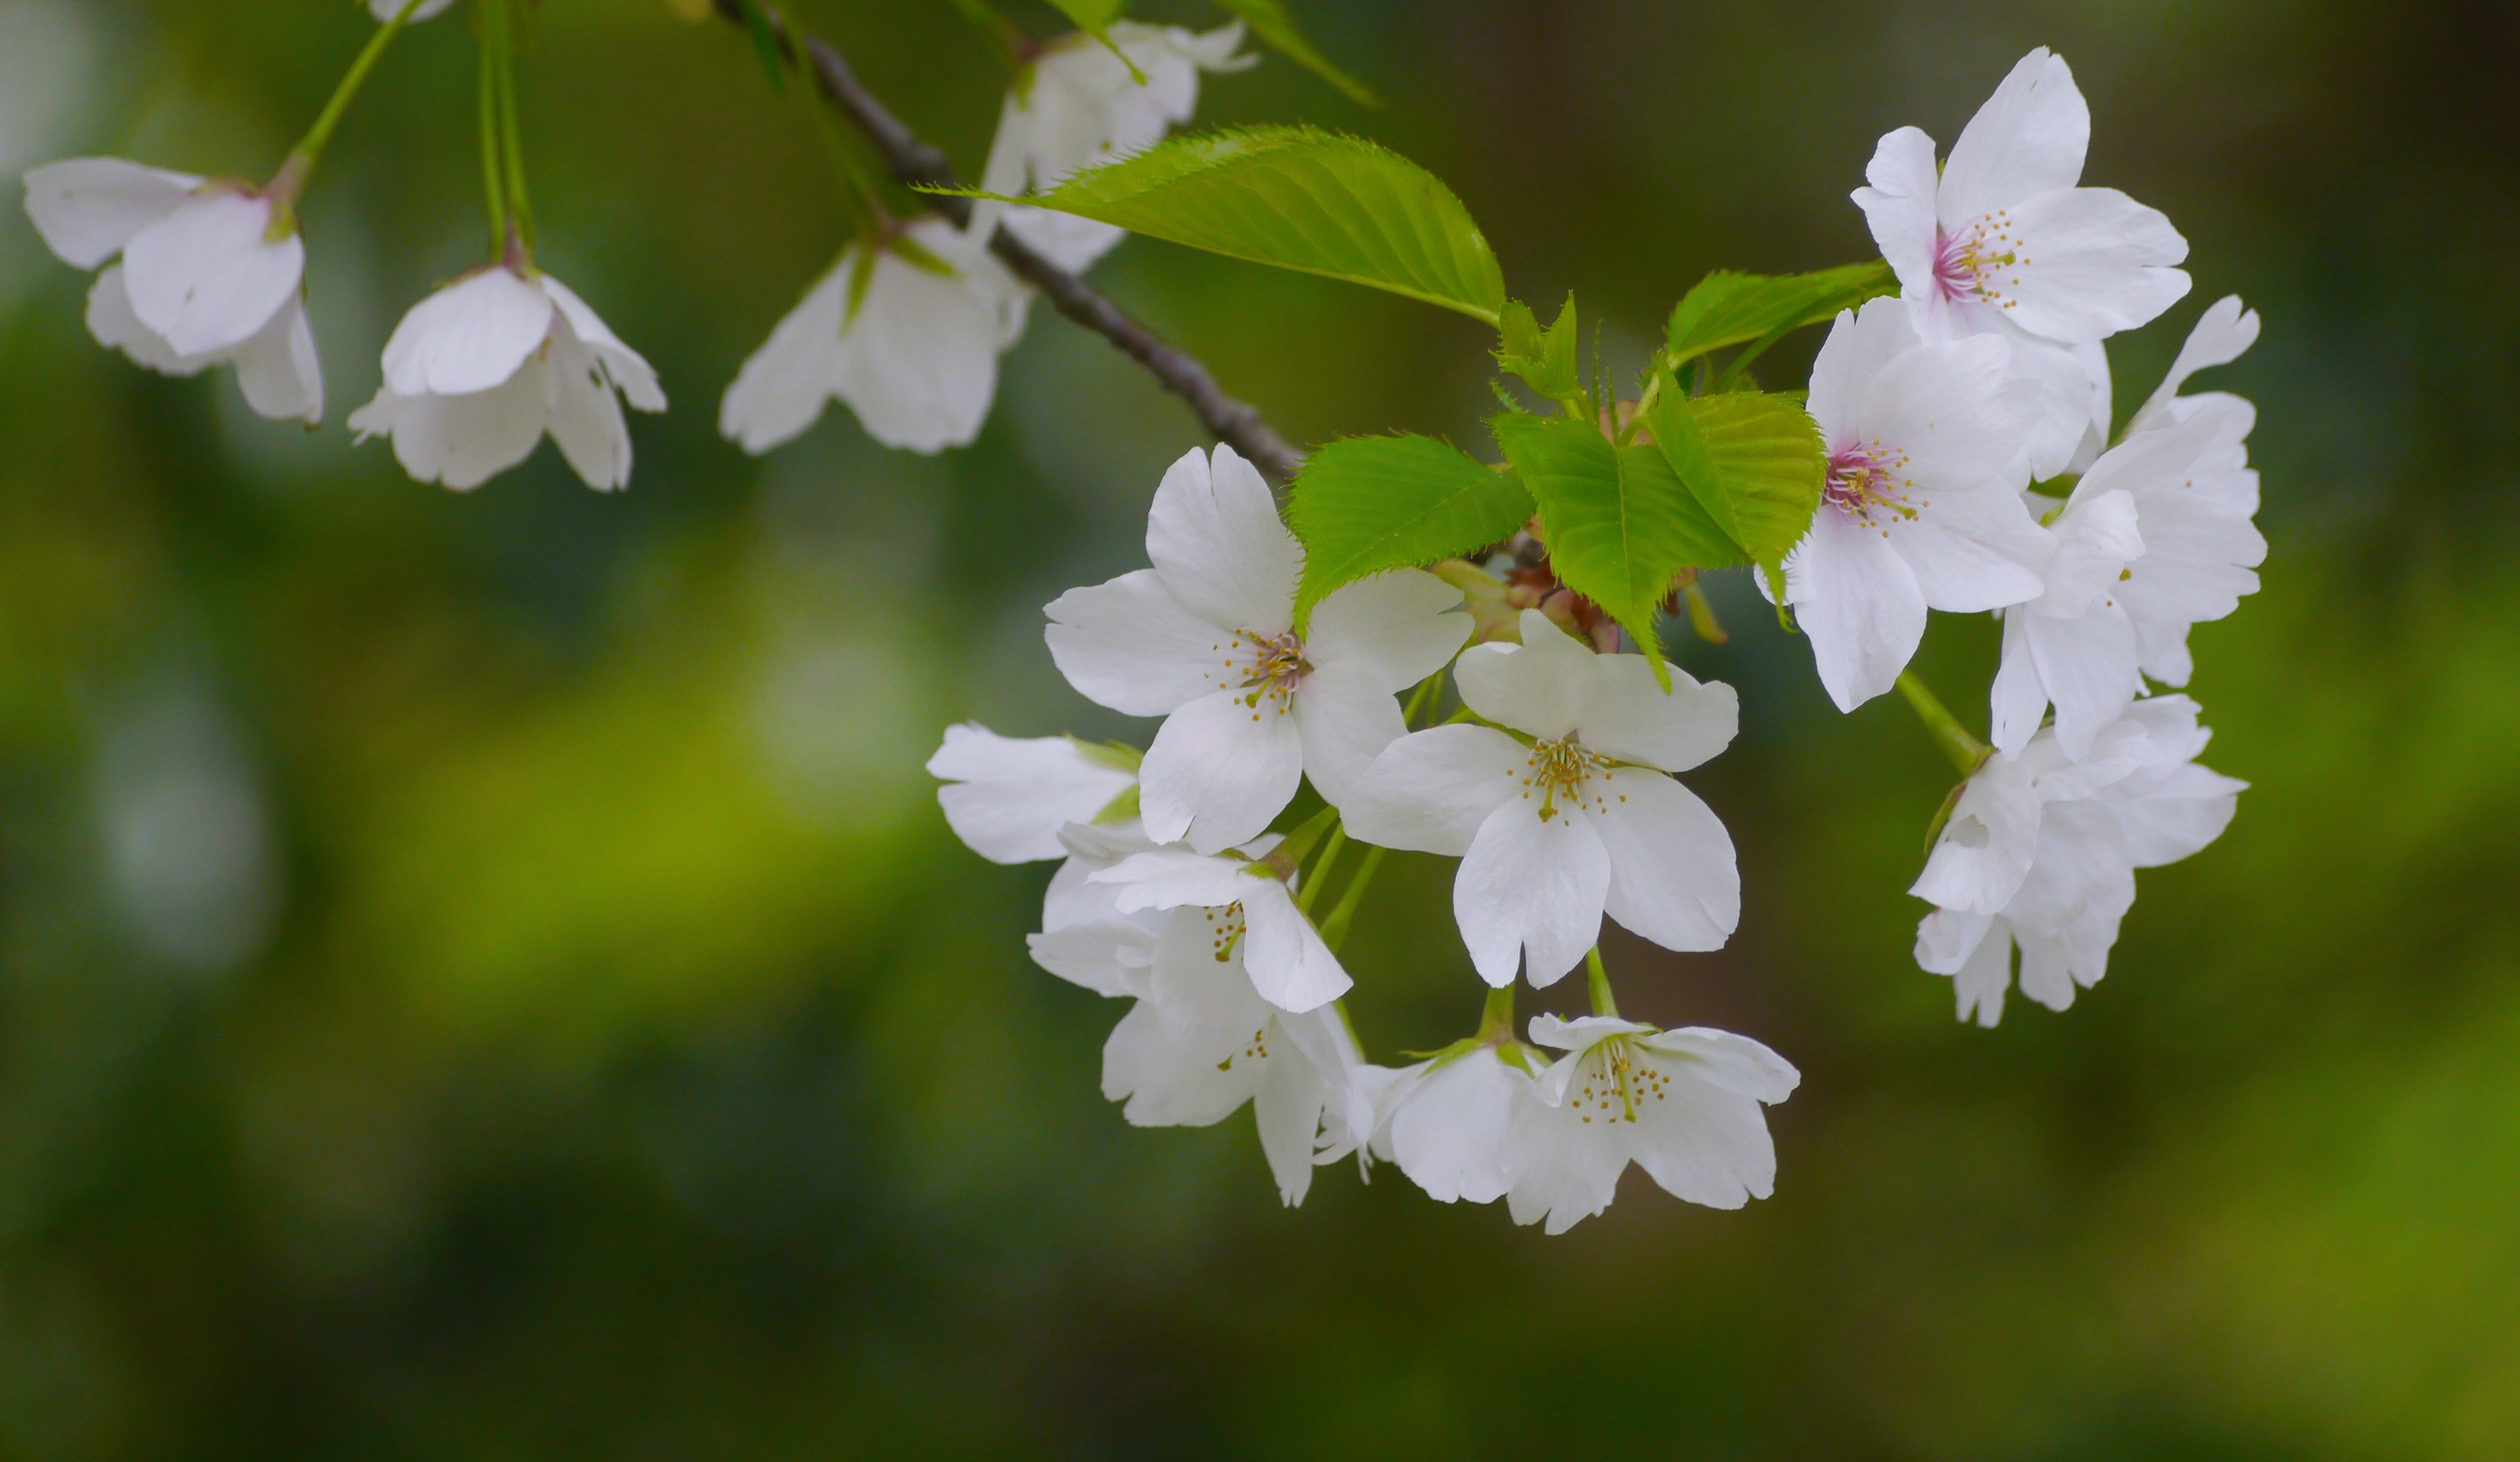
nature, branch, blossom, plant, white, leaf, flower, cute, green, produce, botany, japan, flora, wildflower, cool, shrub, kanagawa, quiet, otsu park, yokosuka, macro photography, flowering plant, cherry blossoms, wild cherry, antomasako, karen, land plant